Space: Above and Beyond

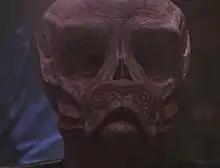
A Chig's face is shown in the series finale.

The series provides little evidence about the Chigs until the last two episodes, choosing to initially present the Chigs as a traditional science-fiction alien enemy out to destroy humanity. Throughout the series, the writers provide several small clues regarding the nature of the Chigs, their motives, and their biology before devoting the last two episodes of the series to revealing the possibility that Chigs and humans are related species.